Dilhara Fernando

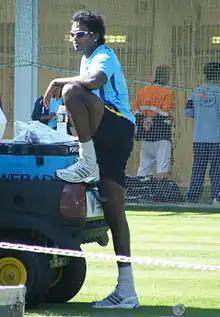
Fernando in 2010

Congenige Randhi Dilhara Fernando (born 19 July 1979) is a former professional Sri Lankan international cricketer. He played as a right-handed pace bowler and was a key member of the Sri Lankan teams which finished as runners-up in the 2007 and 2011 Cricket World Cups.